Tropical Storm Philippe (2017)

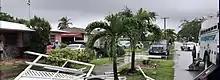
Damage from one of the tornadoes Philippe spawned in Westchester, Florida

Heavy rainfall and flash flooding was reported in parts of South Florida, prompting Flood Watches for Broward, Miami-Dade, and Palm Beach counties. A peak precipitation accumulation of was reported in Aberdeen. Philippe also brought gusty winds to the area, with a peak wind gust of being recorded at the Dania Beach Pier on October 29. Minor tree damage was reported across the Miami metropolitan area due to tropical storm-force gusts. A total of three tornadoes were reported in Florida due to the storm. An EF0 tornado was reported in Westwood Lakes, which affected a shopping center and neighborhood. Tree limbs fell onto cars at the Bird Bowl Shopping Center, damaging a windshield. The shopping center also lost electricity during the tornado. The front window of a CosmoProf Salon Supply shop was shattered, with the roof of the store being torn off. The roof of a nearby bowling alley was also damaged, letting water pour into meeting and mechanical rooms, and shifting a dumpster behind the building. The bowling alley was forced to close for a day, to allow employees to cleanup damage. The tornado also damaged the Westchester neighborhood, downing trees, utility lines, and fences. Minor damage to roofs and siding was also reported. Florida Power & Light rushed to restore electricity to the shopping center and neighborhood, following the tornado.